Sky position (RA, Dec in degrees): 197.835, 3.41
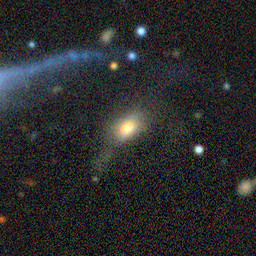
Galaxy morphology: Disturbed Galaxies